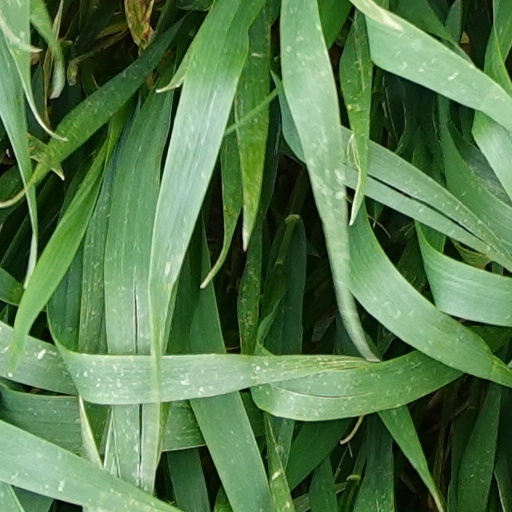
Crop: wheat